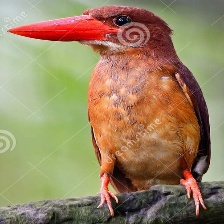
Species: RUDY KINGFISHER
Scientific name: HALCYON COROMANDA